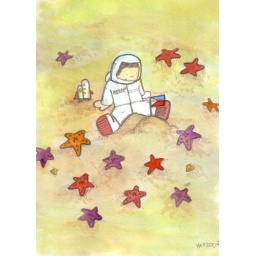
This is Aman. A little boy who loves the beach and wants to be an astronaut in the future